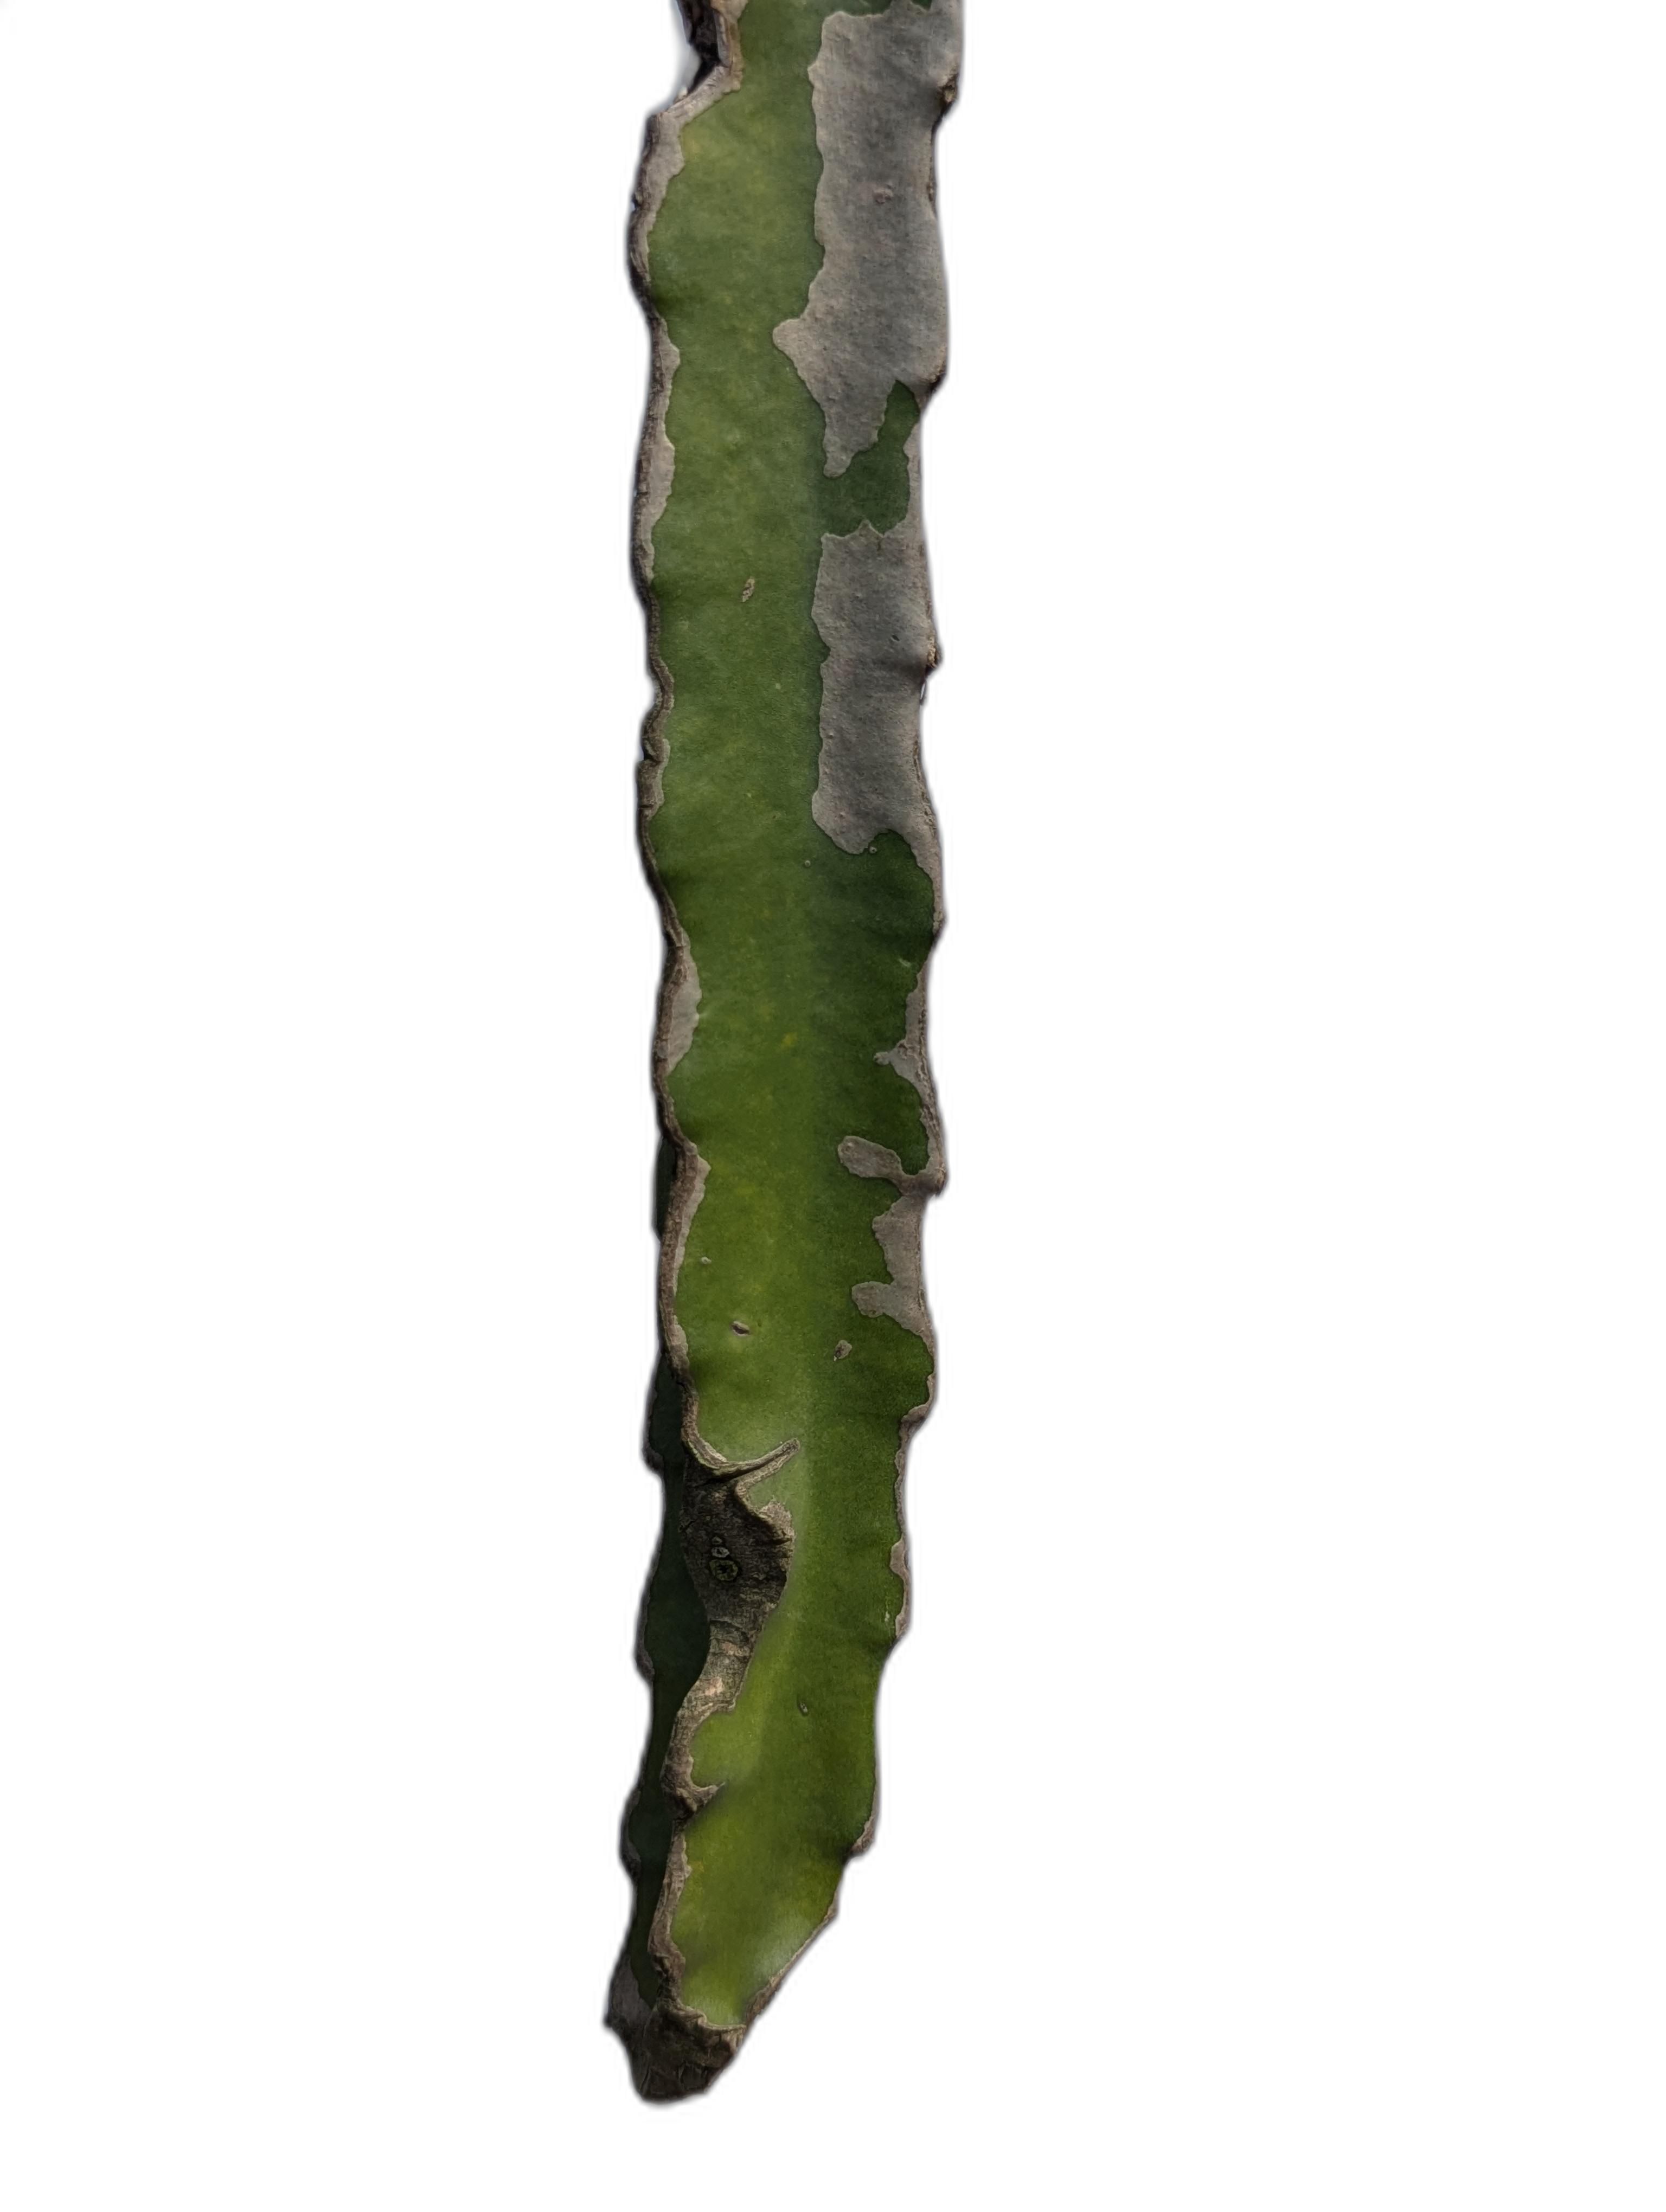
Label: Bad leaf